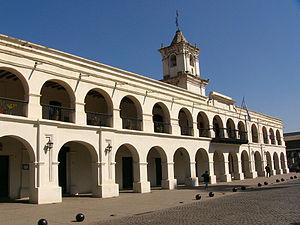
Cet article recense les monuments historiques de la province de Salta, en Argentine.
Les cabildos étaient des corps administratifs coloniaux chargés de diriger les municipalités à l'époque de l’Empire espagnol. Mis en place tant aux Philippines que dans toute l’Amérique, ils avaient été conçus en adaptant aux besoins nouveaux les anciennes mairies médiévales espagnoles, lesquelles se nommaient parfois également cabildos, par analogie avec les assemblées de chanoines des églises cathédrales ou collégiales. La dénomination complète par laquelle on avait coutume de désigner chacun d’eux était « Muy Ilustre Cabildo, Justicia y Regimiento de... ». Le cabildo espagnol ne procédait pas de Rome, mais fut une émanation de l’individualisme germanique.
Salta est une ville d'Argentine, capitale de la province de Salta. Elle est située au pied oriental de la Cordillère des Andes, dans la fertile vallée de Lerma, à 1 187 m d'altitude. Dans les dernières décennies, l'aire urbaine s'est étendue et a atteint des localités voisines, formant ce qu'on appelle le Grand Salta. Avec une population de 535 303 habitants en 2010, c'est la deuxième plus importante cité du nord du pays après San Miguel de Tucumán.